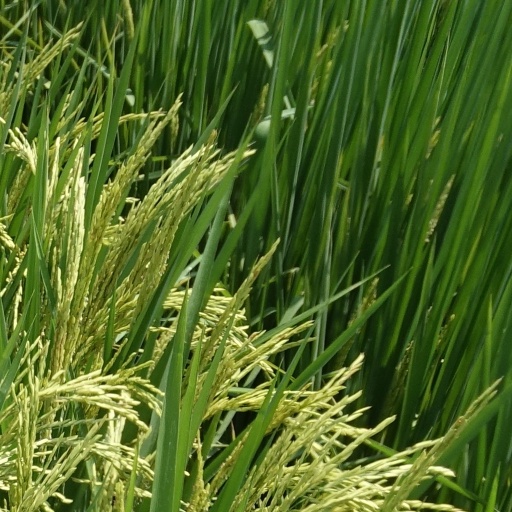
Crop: rice